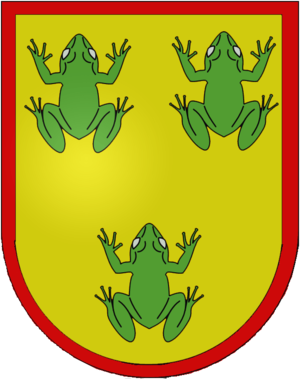
Blason de Clovis